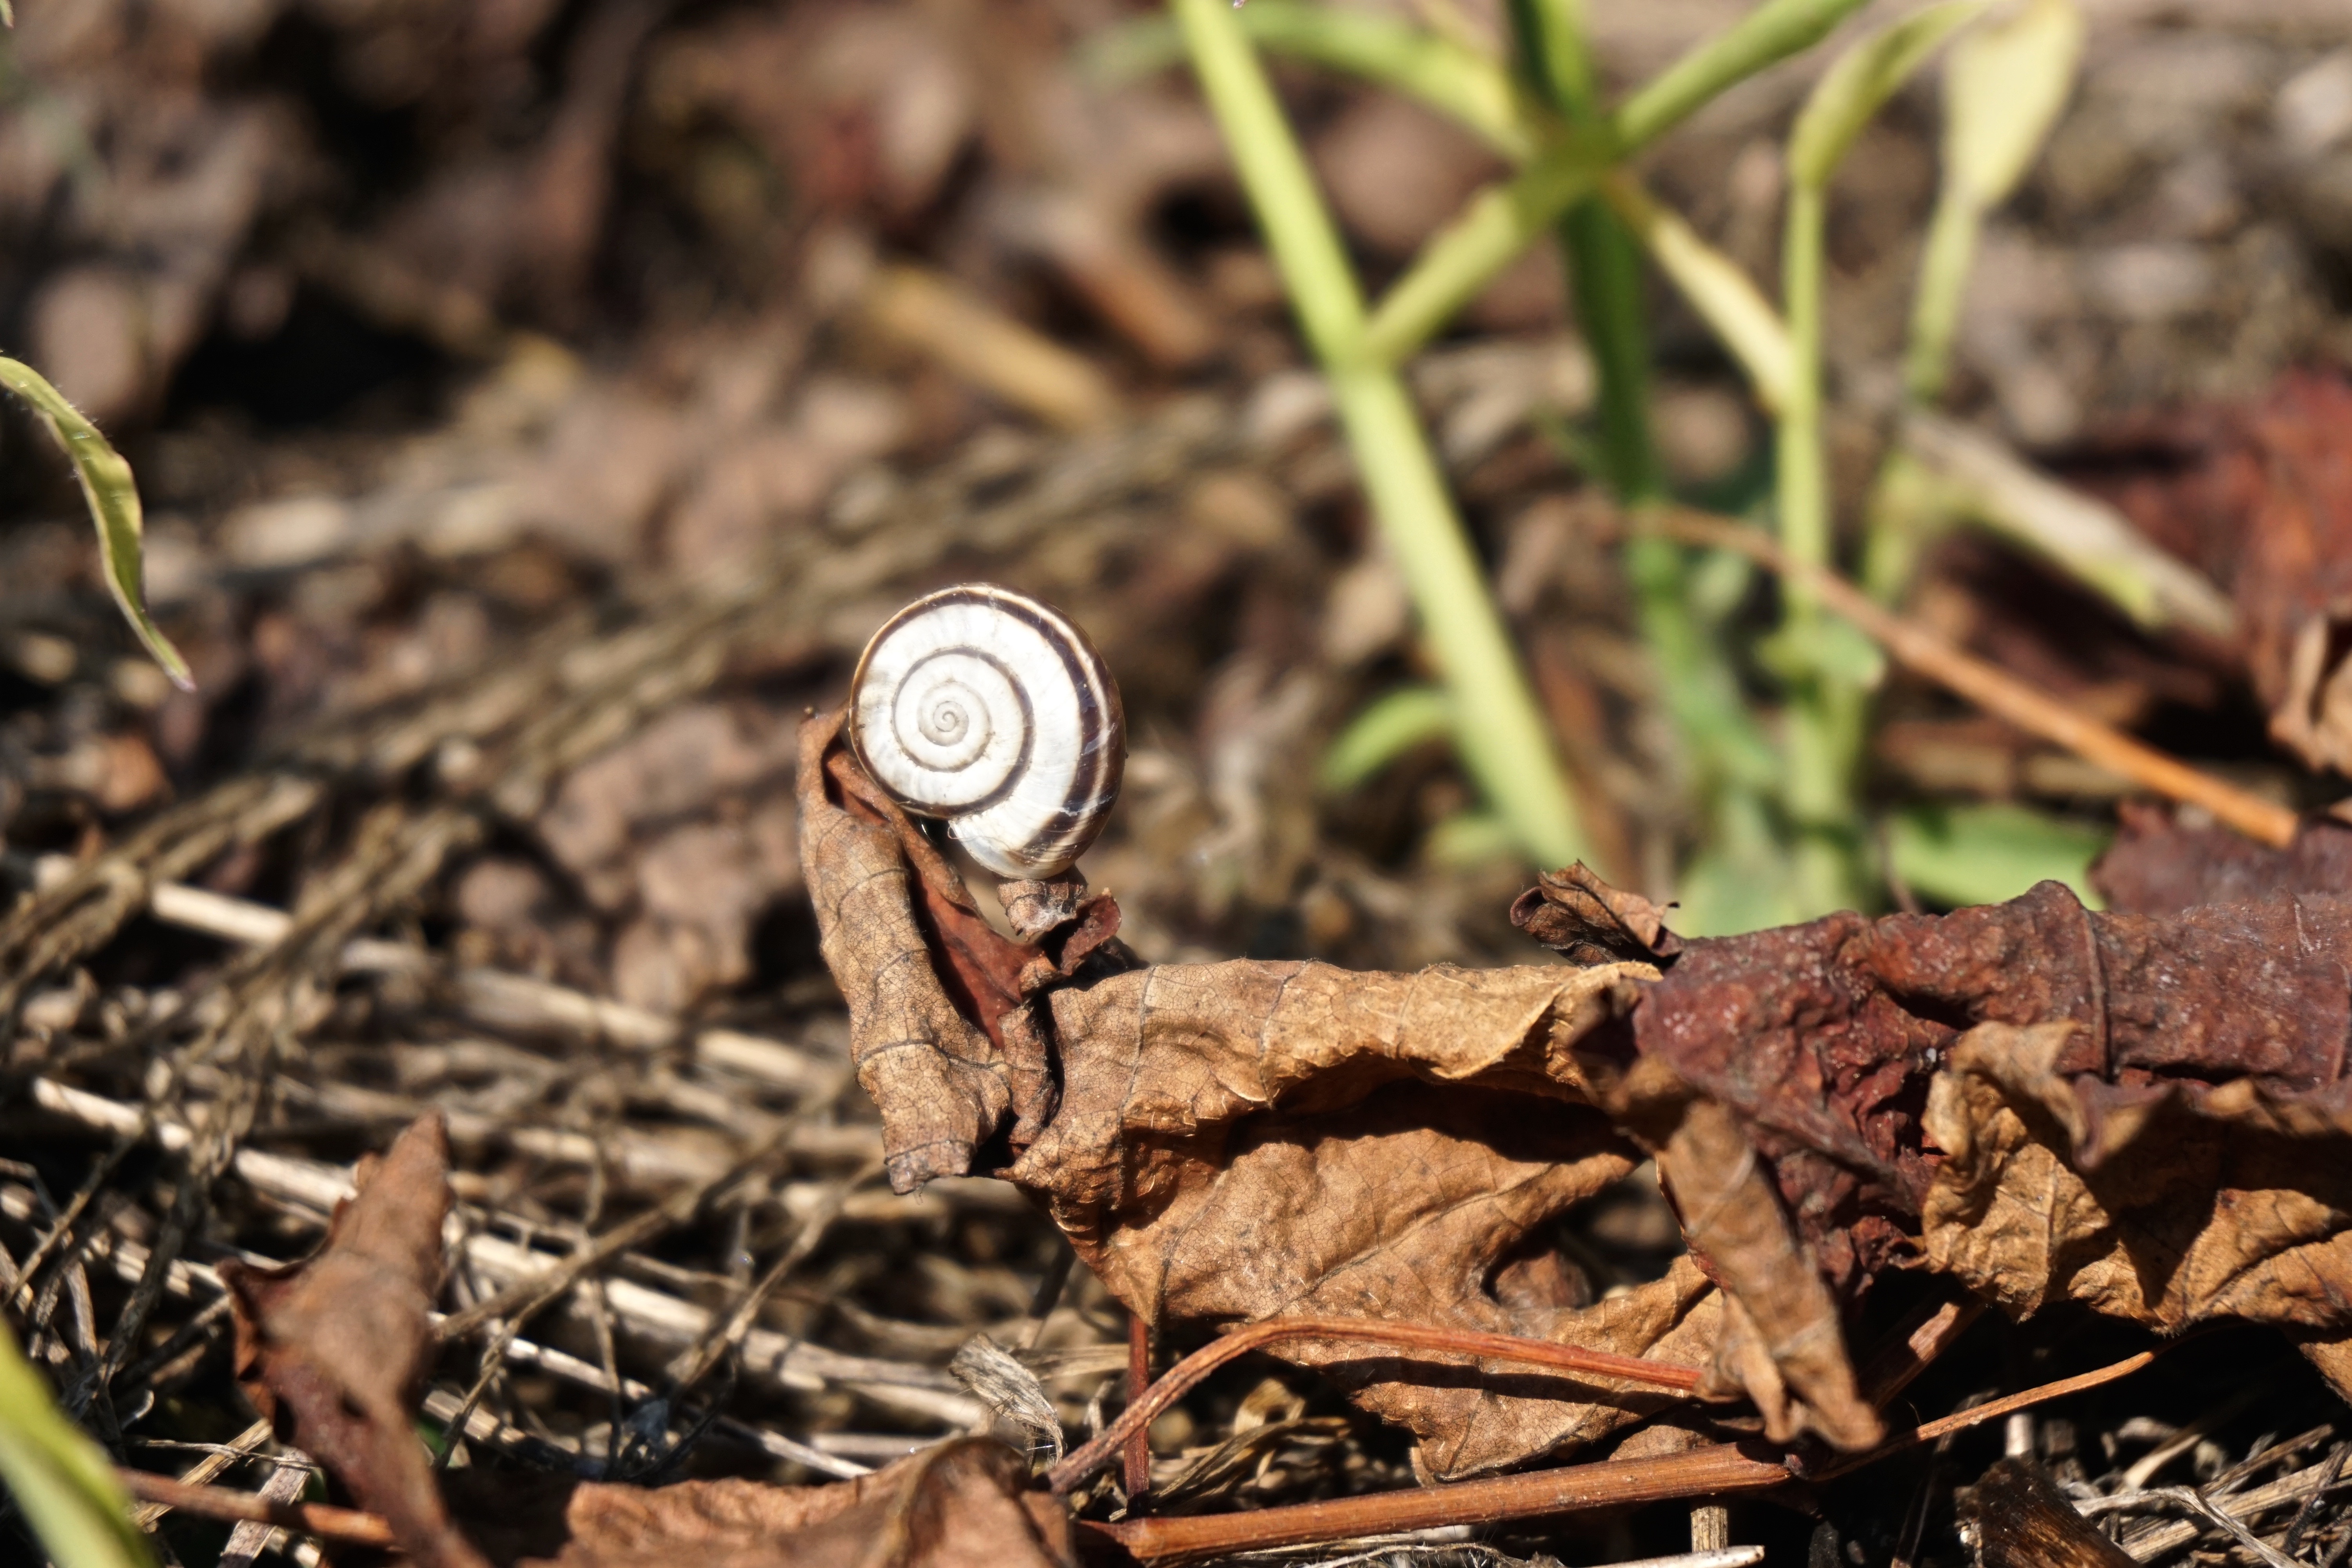
tree, nature, forest, wood, leaf, flower, wildlife, crop, autumn, soil, reptile, fauna, shell, snail, macro photography